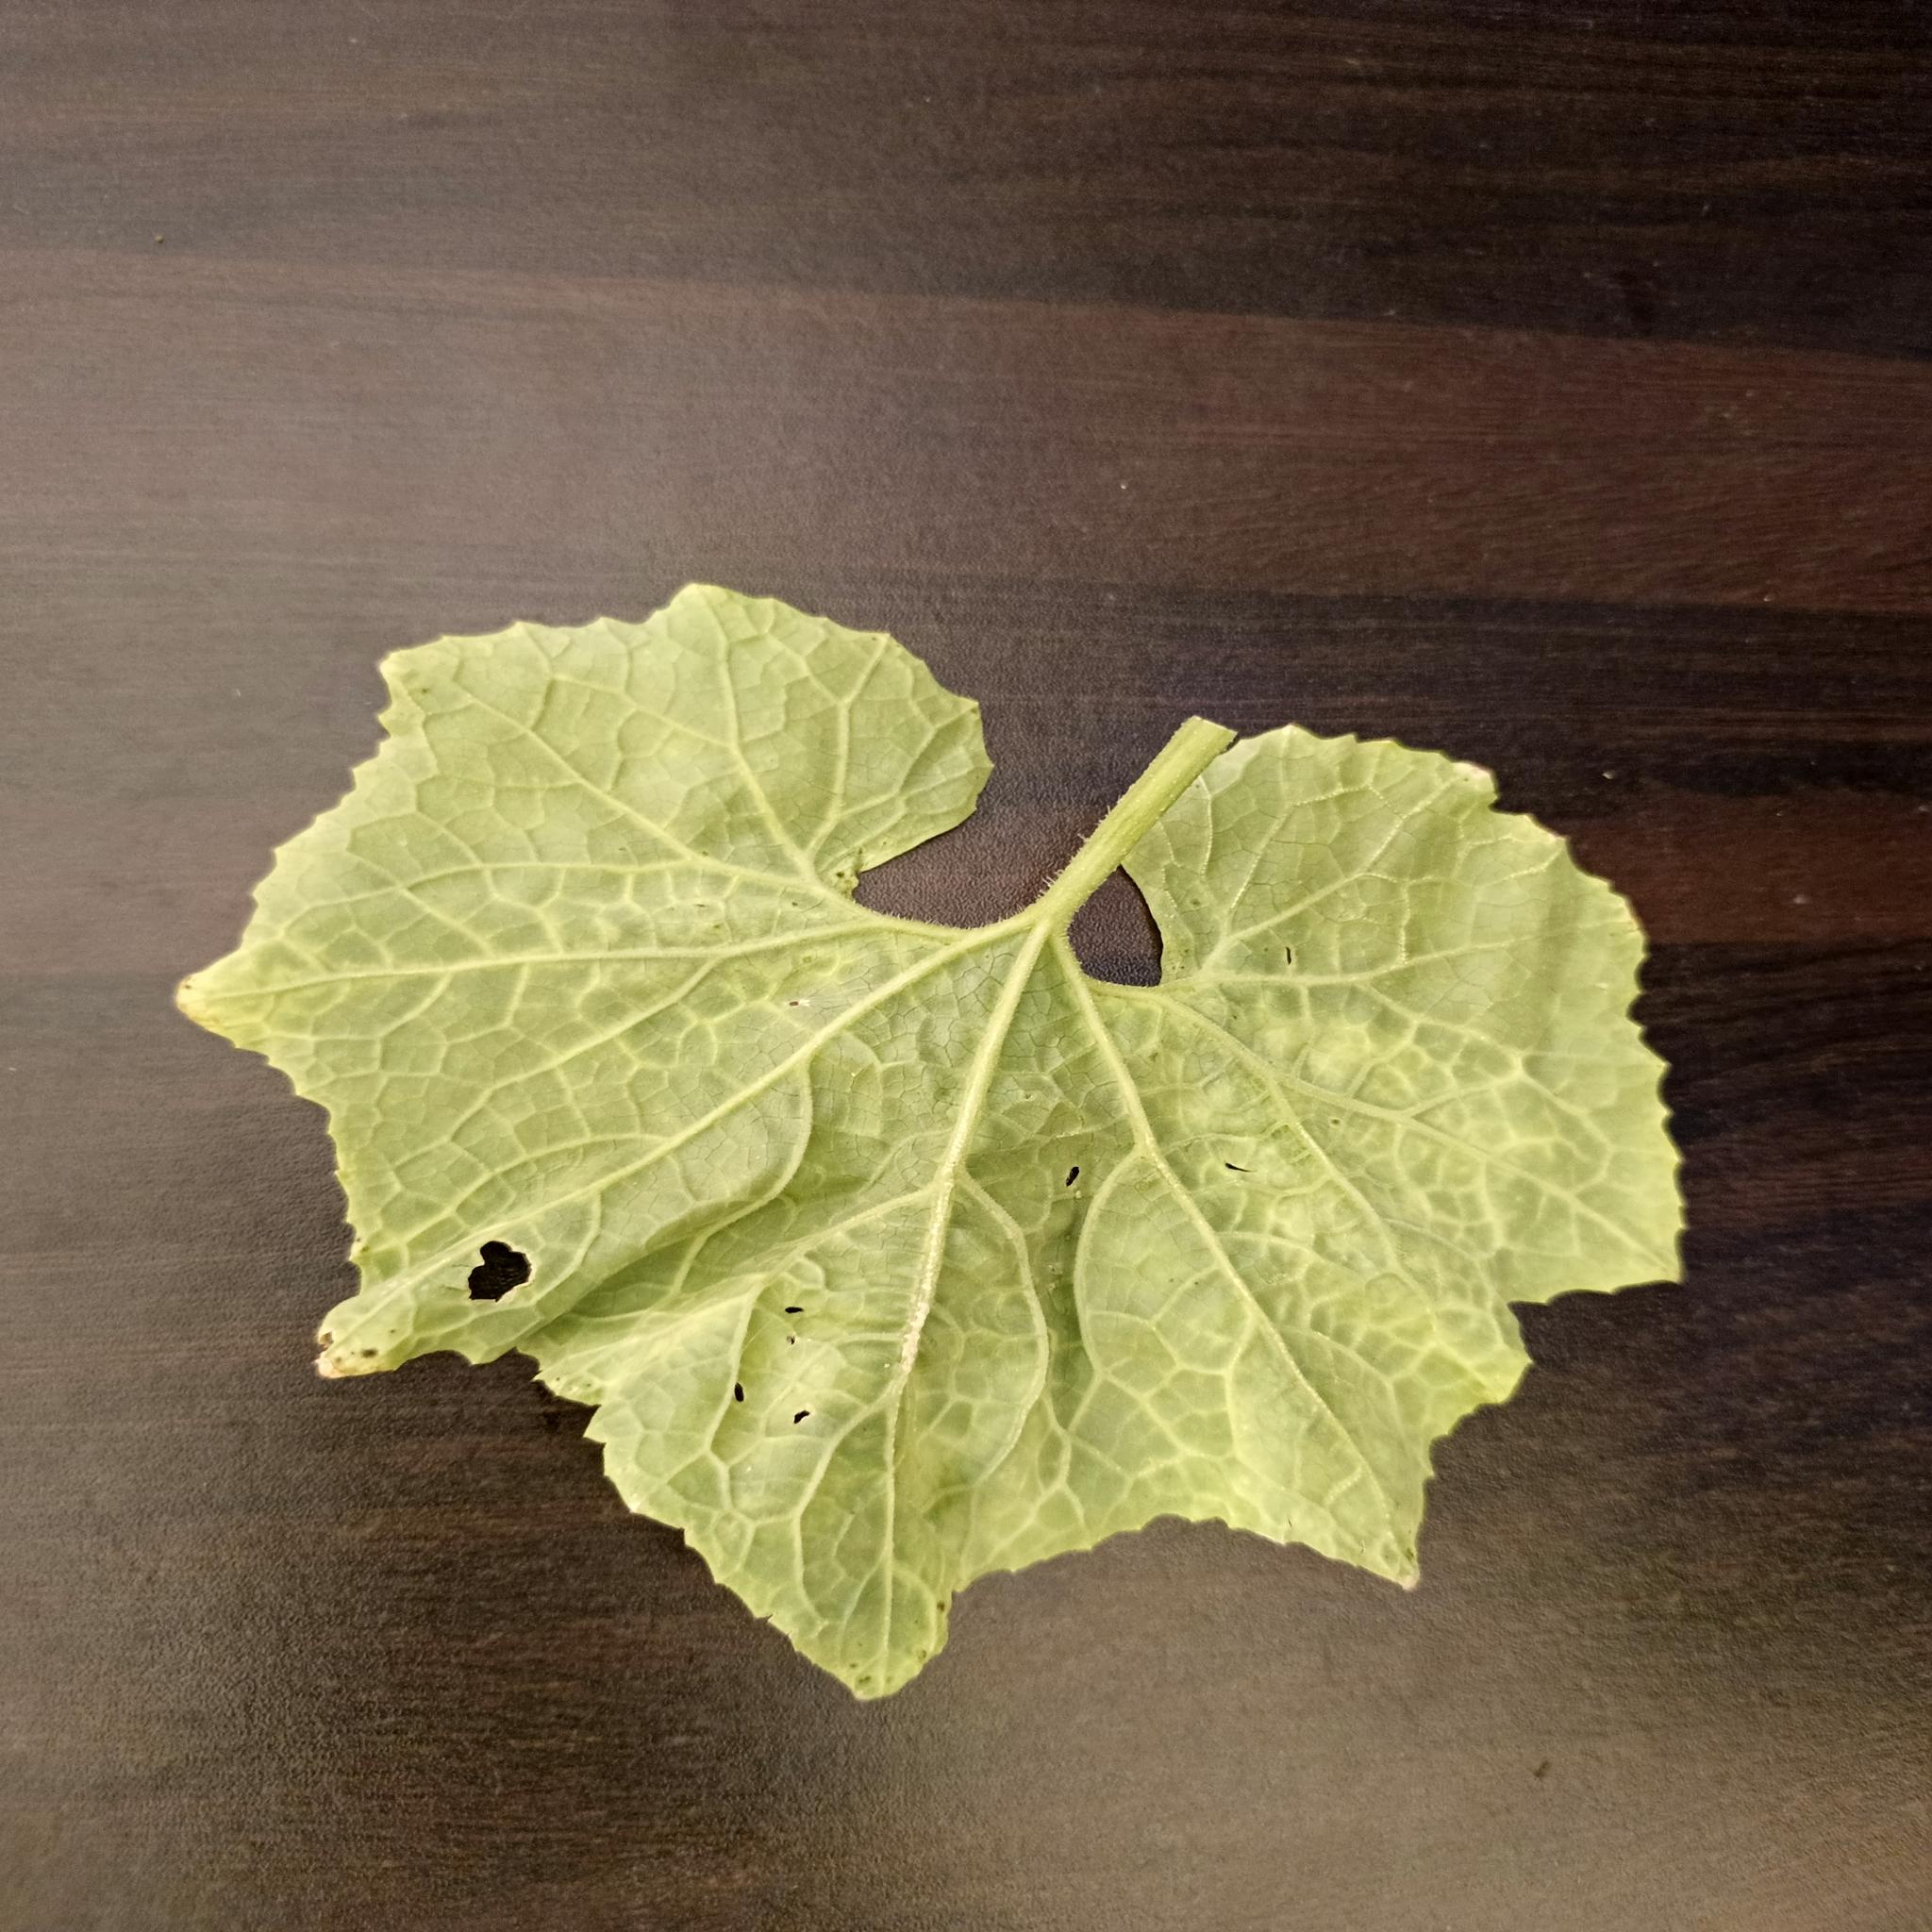
Label: Downy mildew